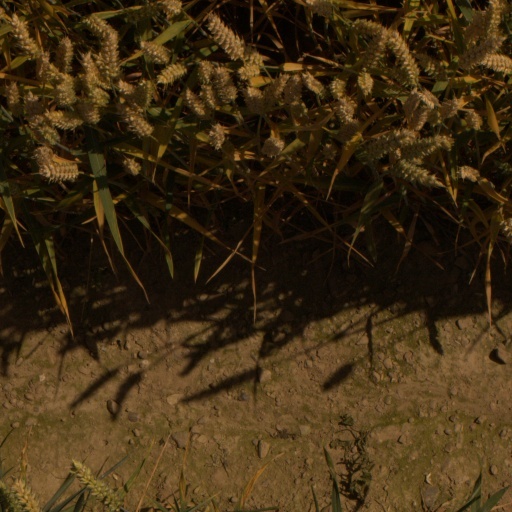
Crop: wheat